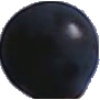
Label: Grape Blue 1